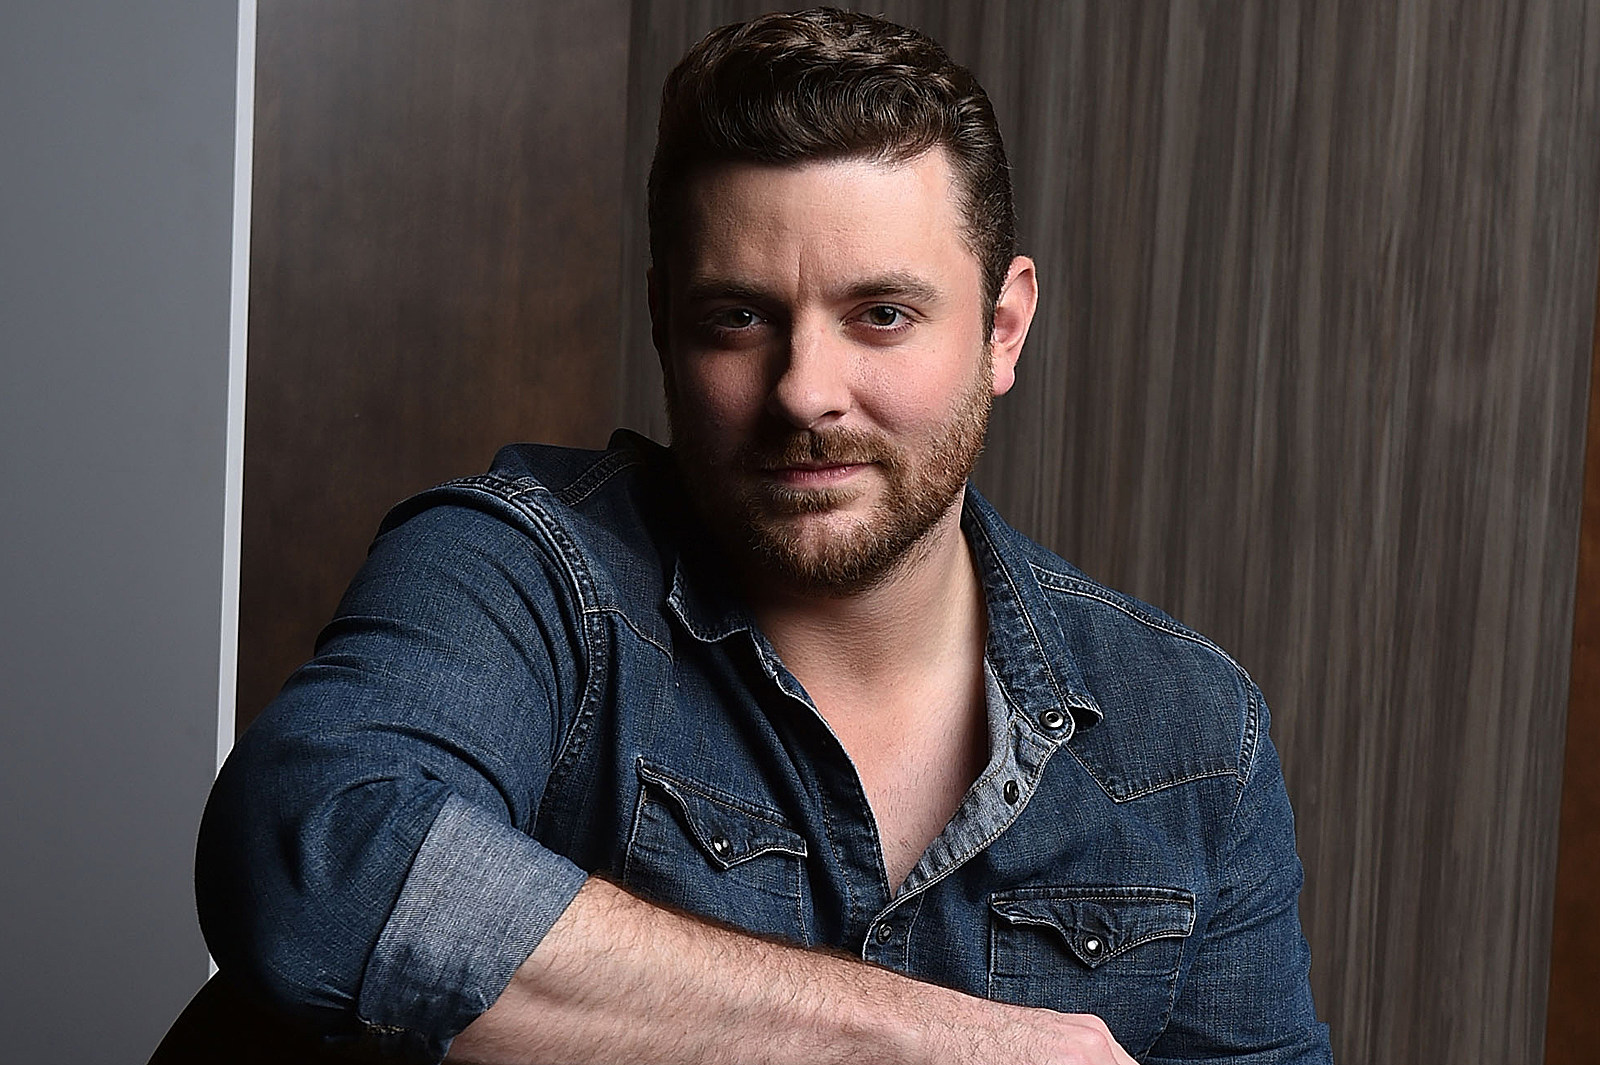
Gender: men